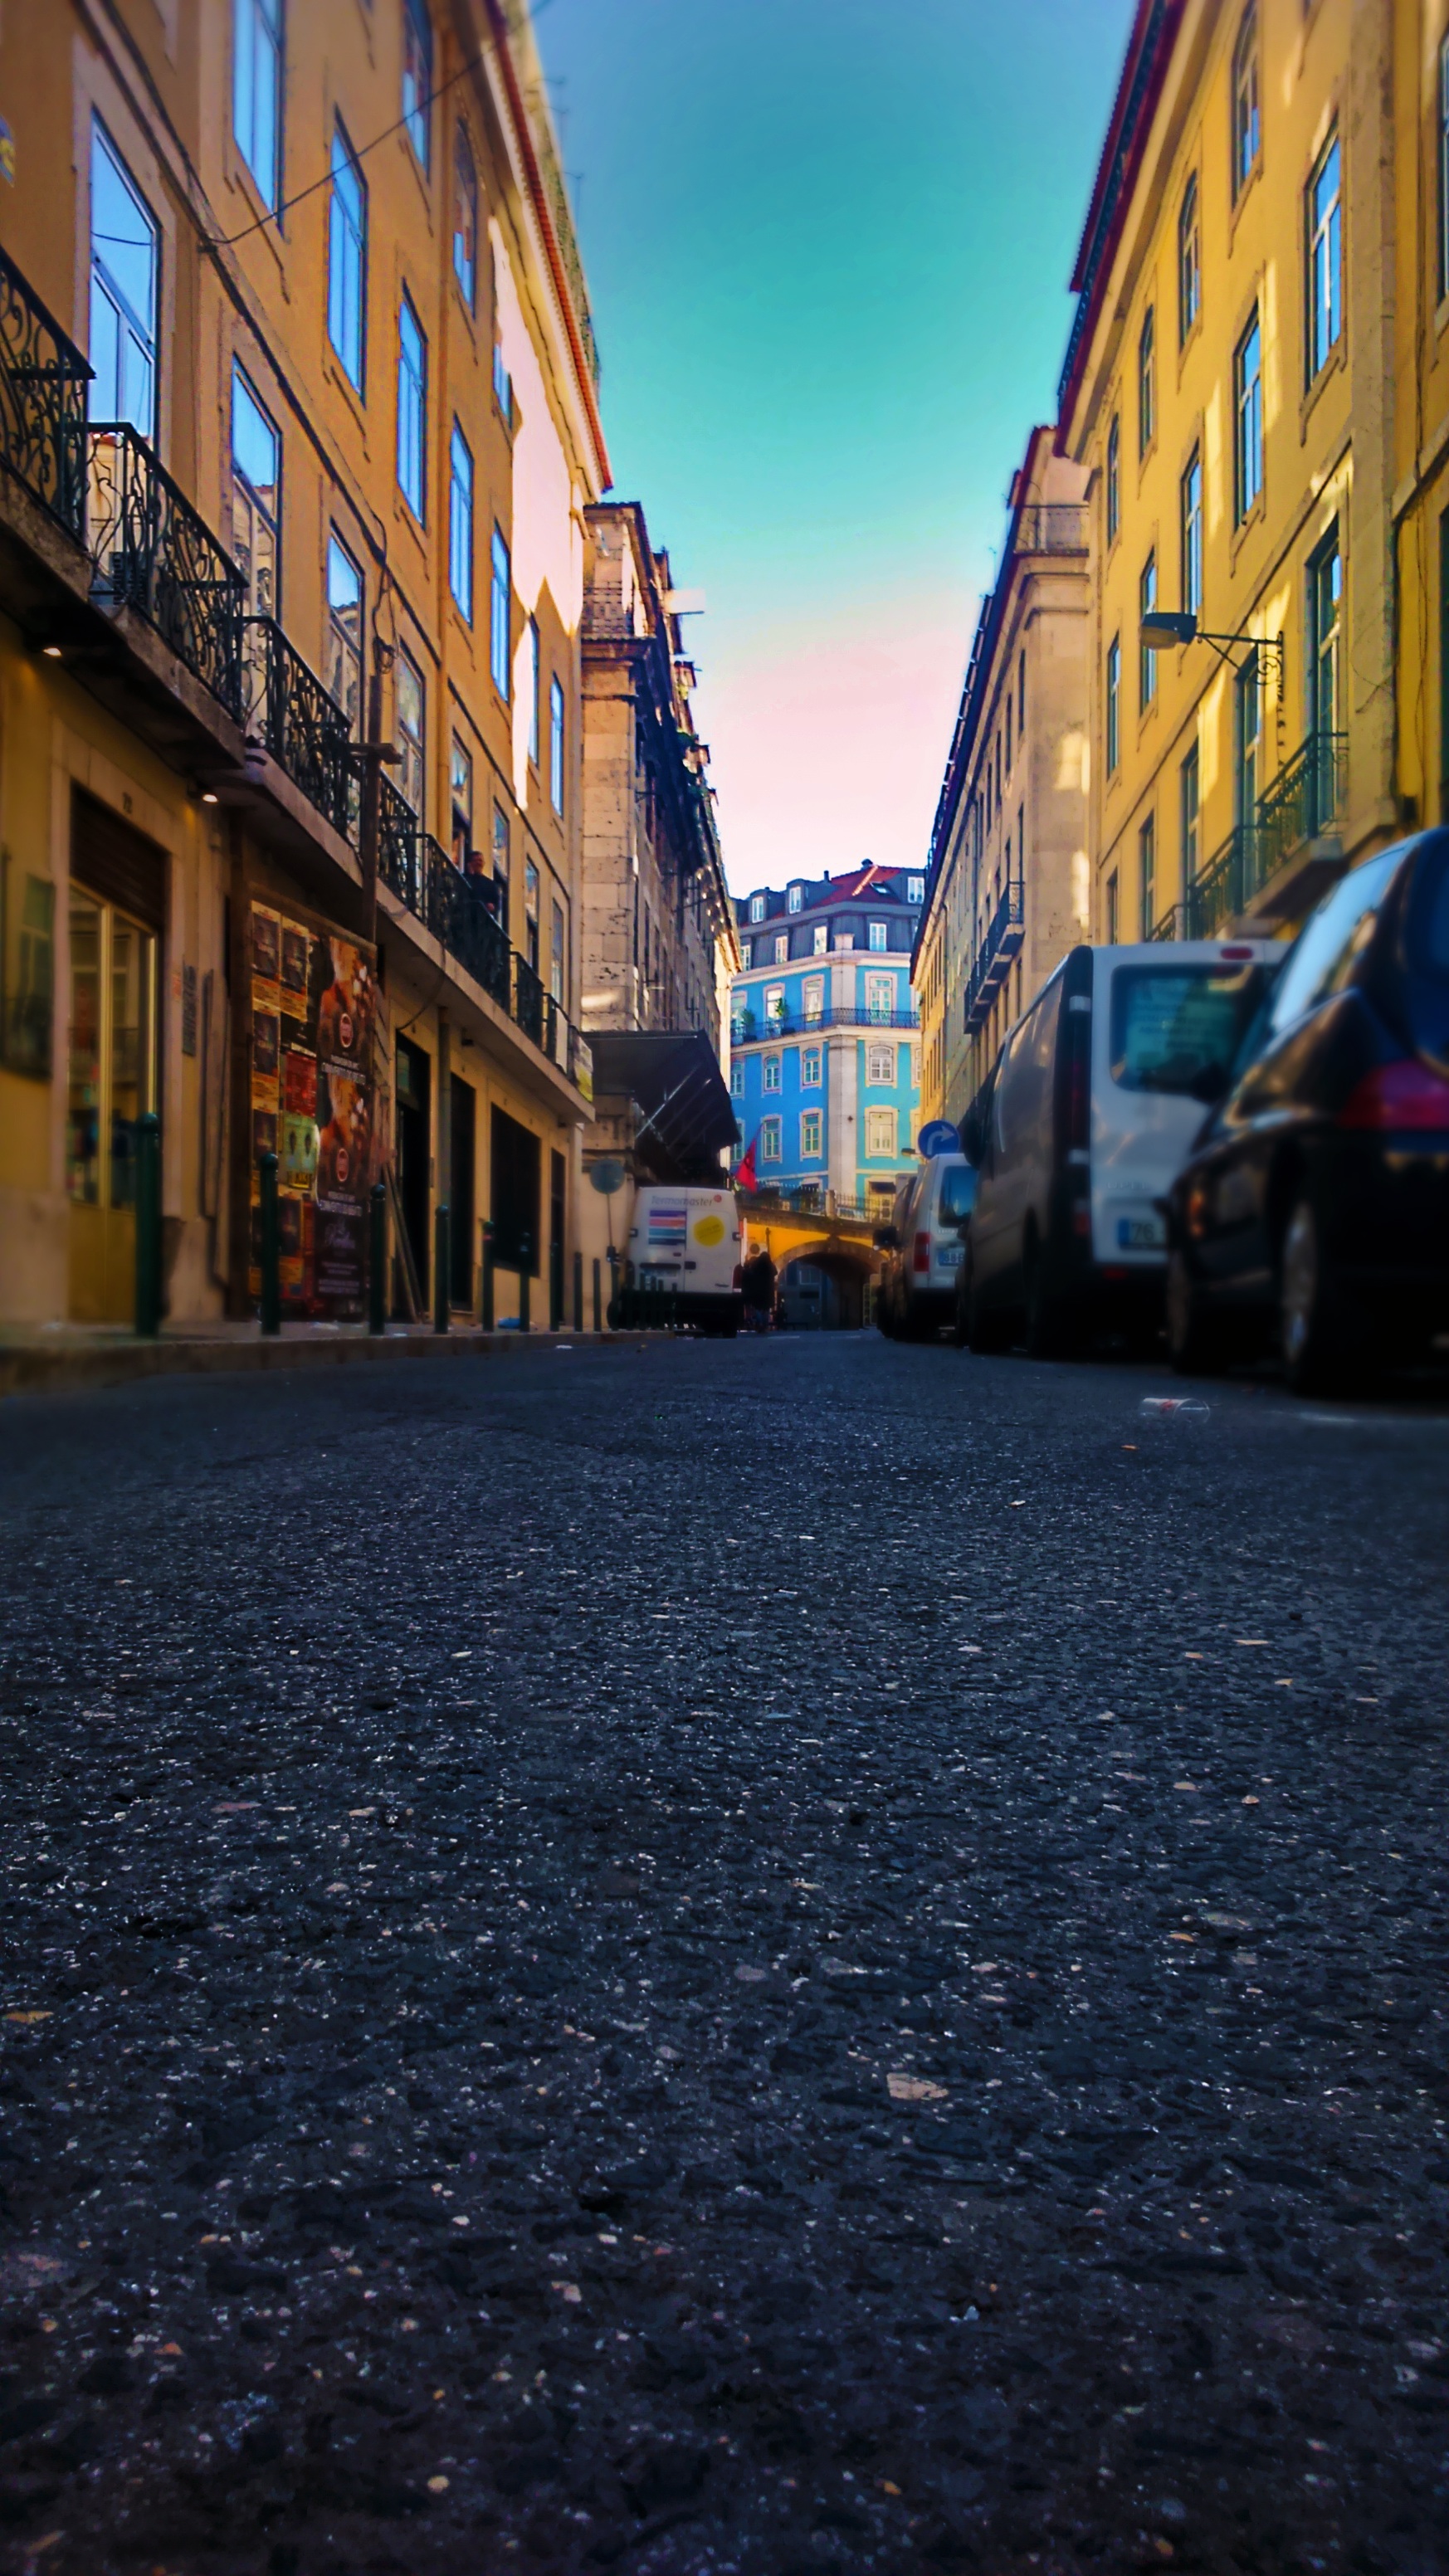
road, street, night, morning, town, city, cityscape, downtown, evening, color, blue, lane, infrastructure, urban area, human settlement